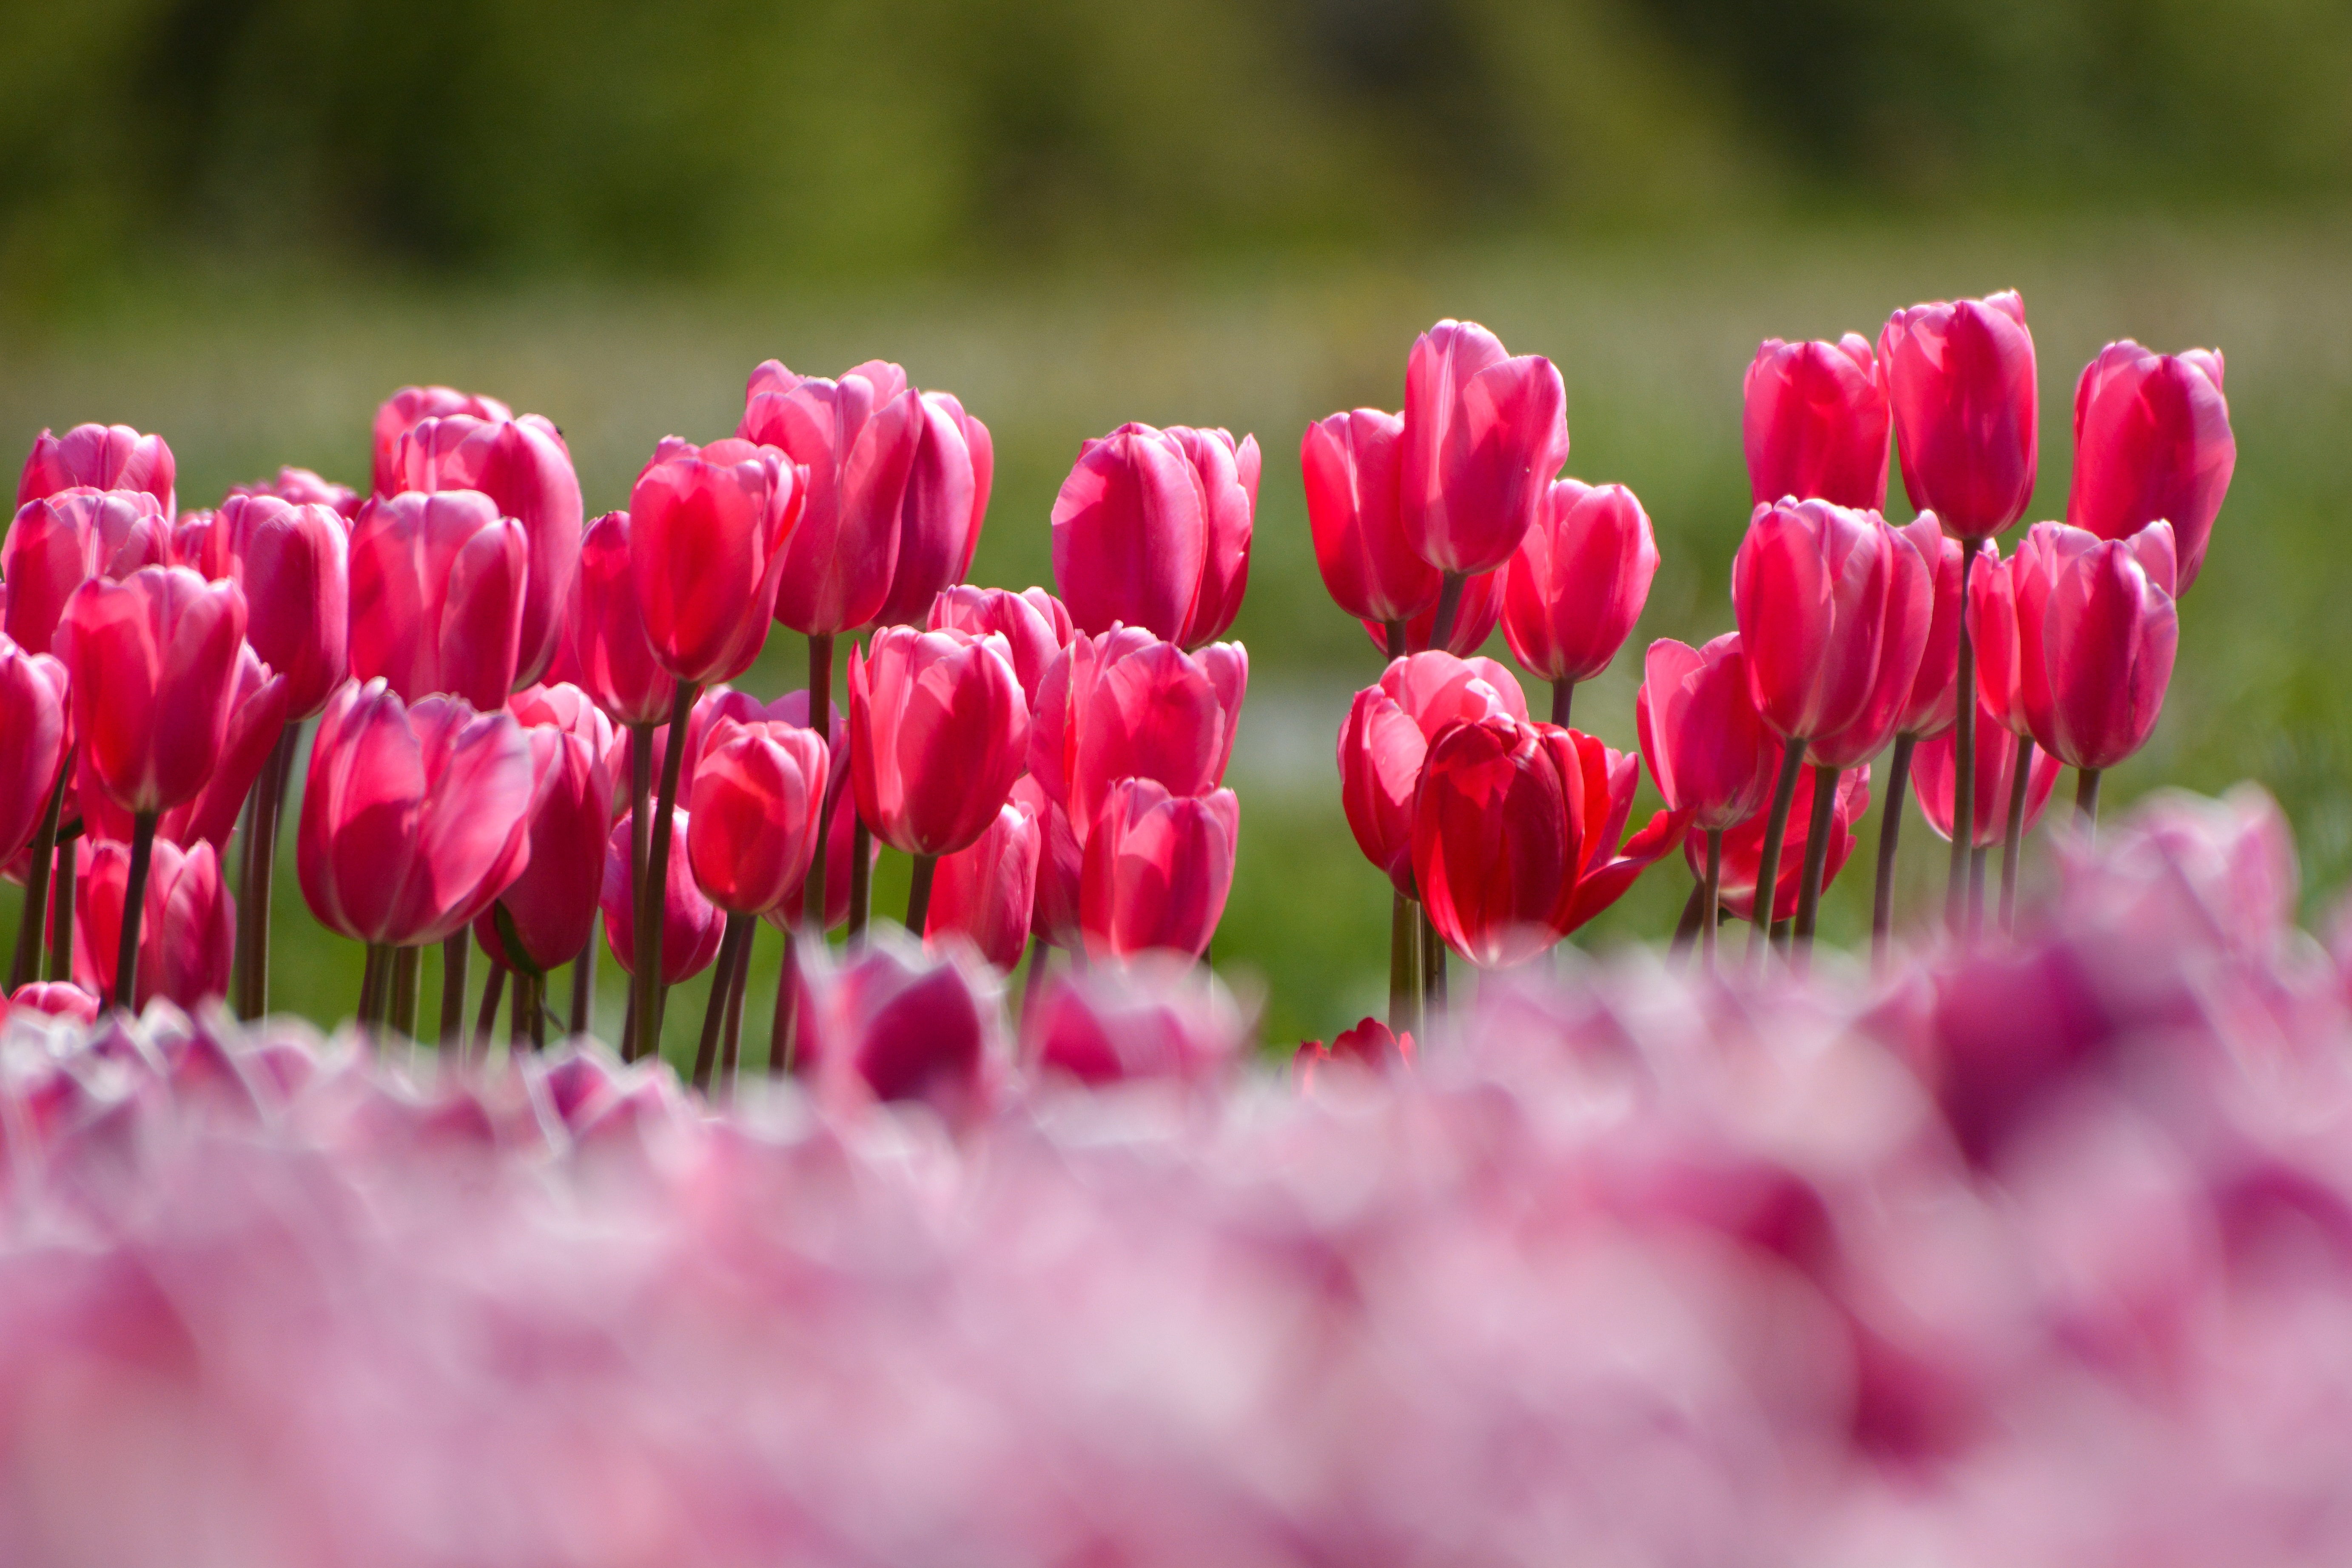
blossom, plant, flower, petal, tulip, pink, flora, holland, tulips, macro photography, flowering plant, lily family, land plant